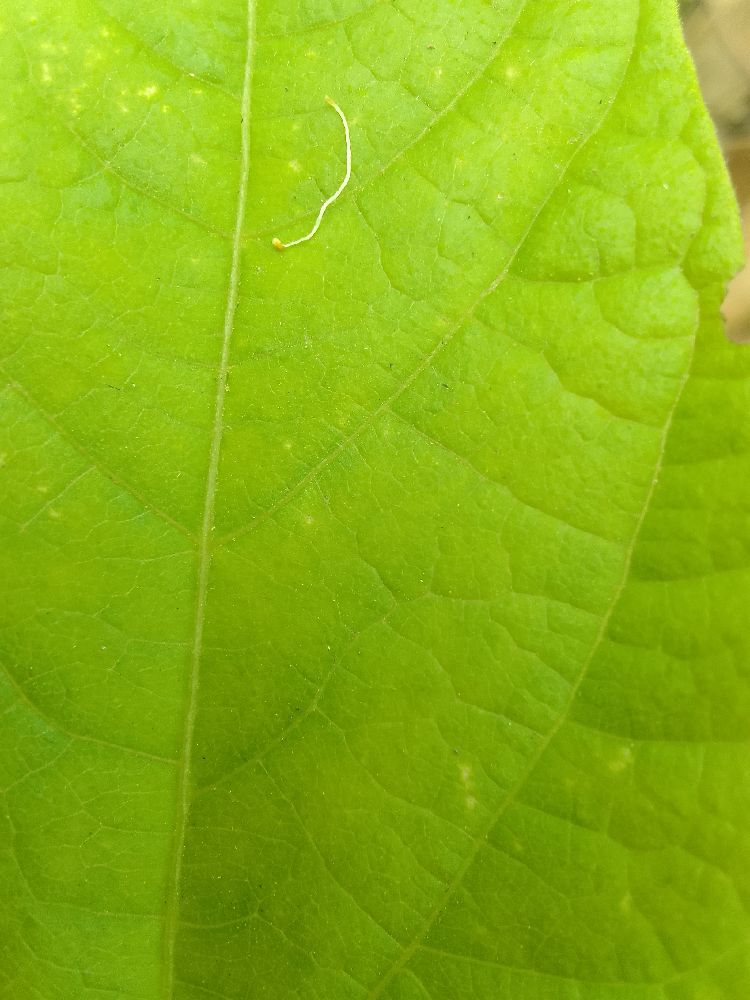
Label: healthy